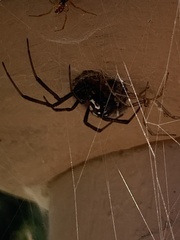
Species: Lactrodectus_hesperus